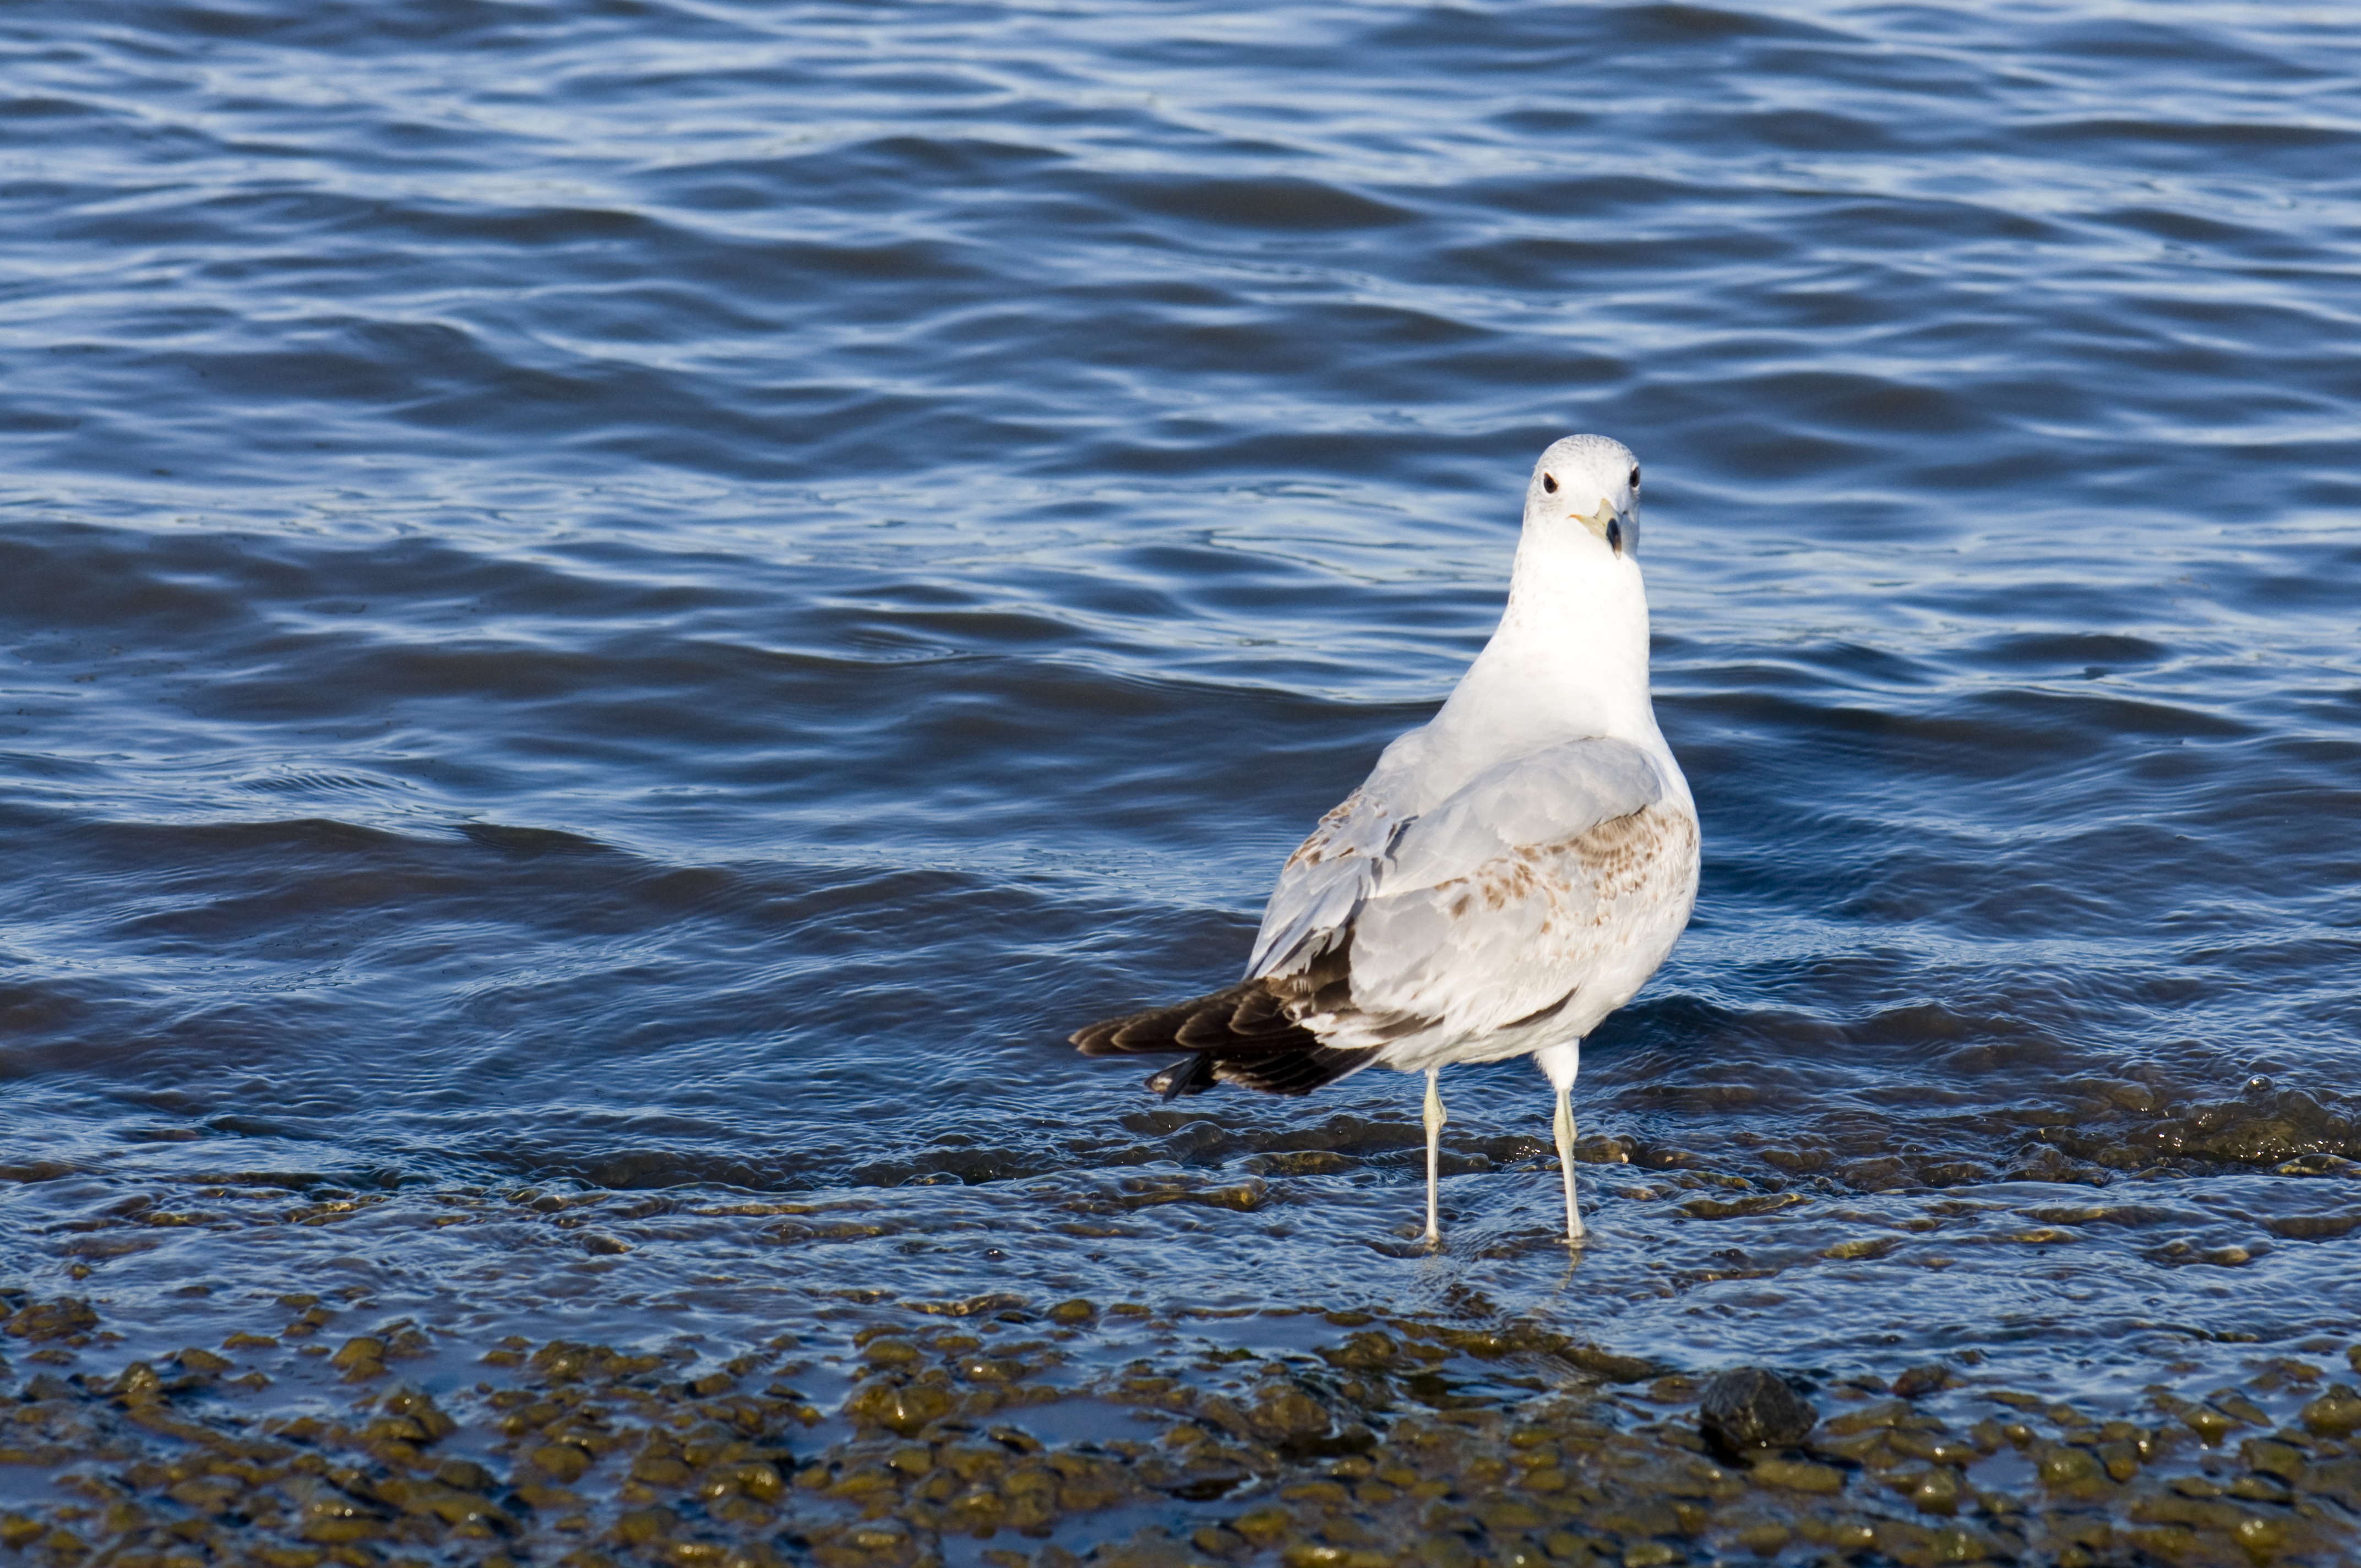
sea, water, nature, bird, wing, white, seabird, river, seagull, wildlife, standing, gull, beak, color, blue, fauna, outdoors, animals, vertebrate, shorebird, charadriiformes, european herring gull